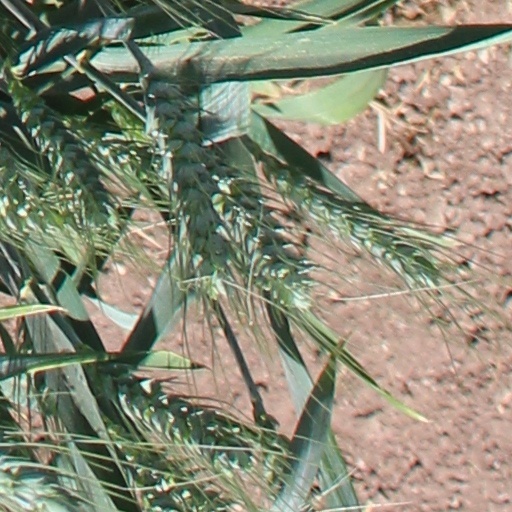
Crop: wheat